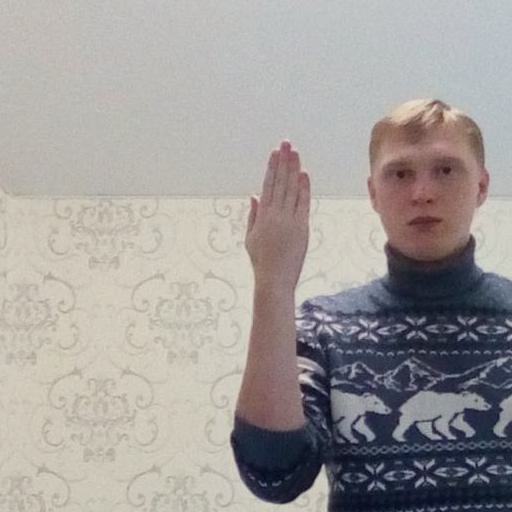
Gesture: stop_inverted